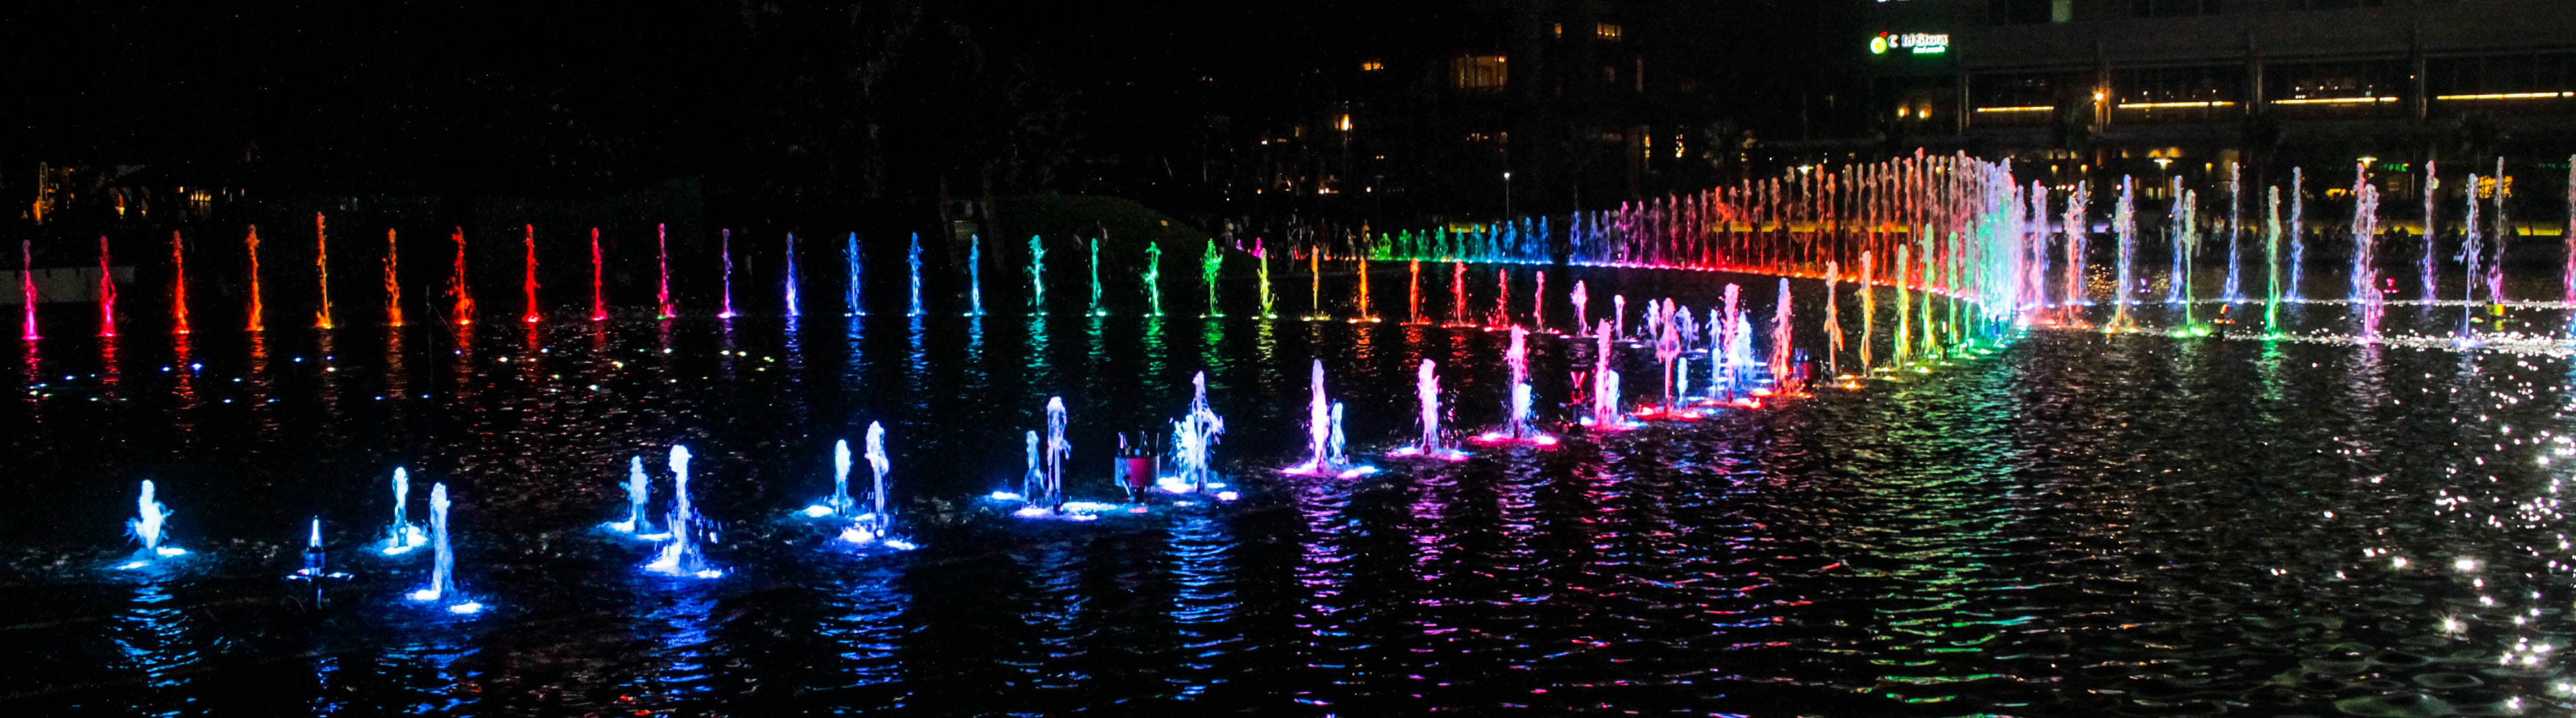
water, light, night, wave, wet, reflection, splash, color, lighting, splashing, christmas lights, special effects